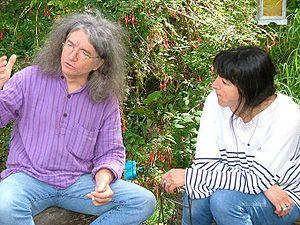
Bernez Tangi, né le 11 juin 1949 à Carantec, est un poète en langue bretonne, également chanteur et peintre.